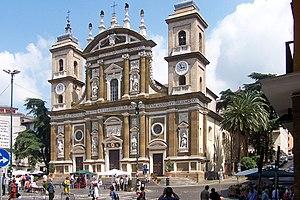
Frascati est une commune italienne d'environ 21 000 habitants, située dans la ville métropolitaine de Rome Capitale dans la région du Latium en Italie. C'est la ville qui a donné le plus de papes à l'Église, après Rome.